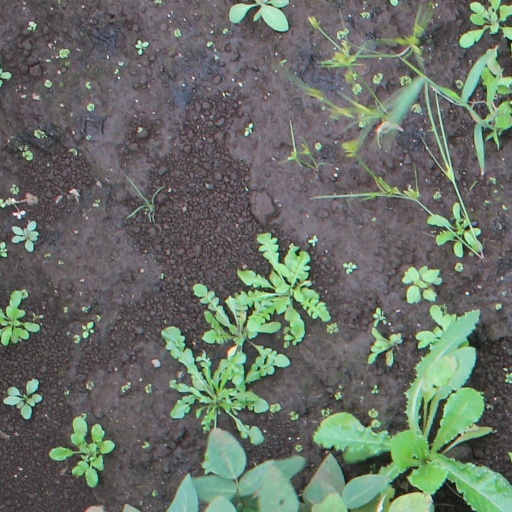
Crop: soybean